Rafael Leão

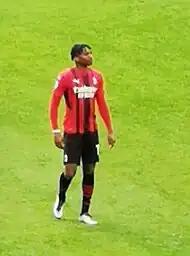
Leão playing for AC Milan in 2022

At the start of the 2021–22 season, on 29 August, Leão scored the first goal from a shot outside the box, in a 4–1 home victory against Cagliari at San Siro. On 15 September, on in his UEFA Champions League debut, he provided an assist for Ante Rebić in a 3–2 away defeat to Liverpool; and on 28 September, he scored his first goal in the competition in a 2–1 home loss against Atlético Madrid.